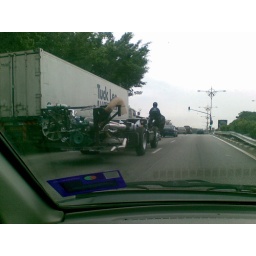
a bus without the body... spoted at Tebrau highway... Normally spot the lorry version in North south highway